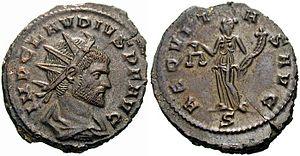
L'aequitas est un concept latin traduit par « équité ». Dans la mythologie romaine, Aequitas est la déesse du commerce, représentée dotée d'une corne d'abondance ainsi que d'une balance.